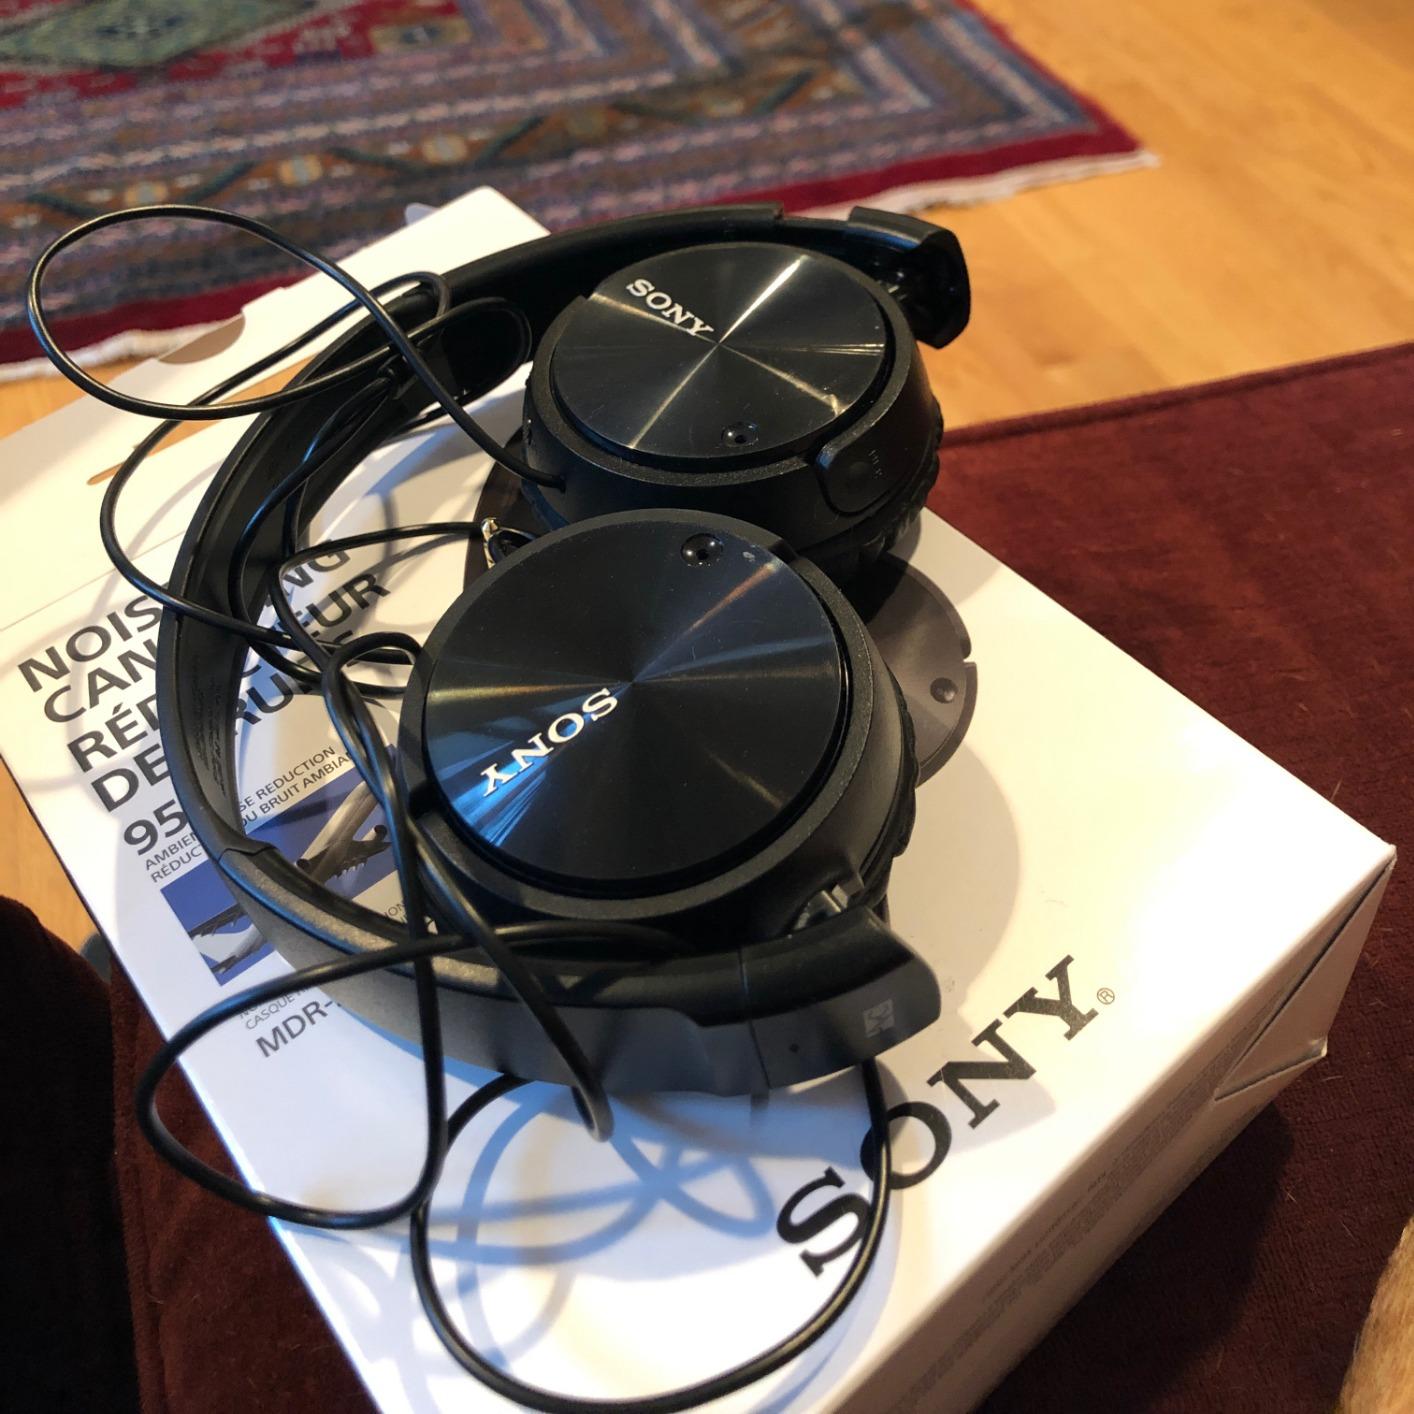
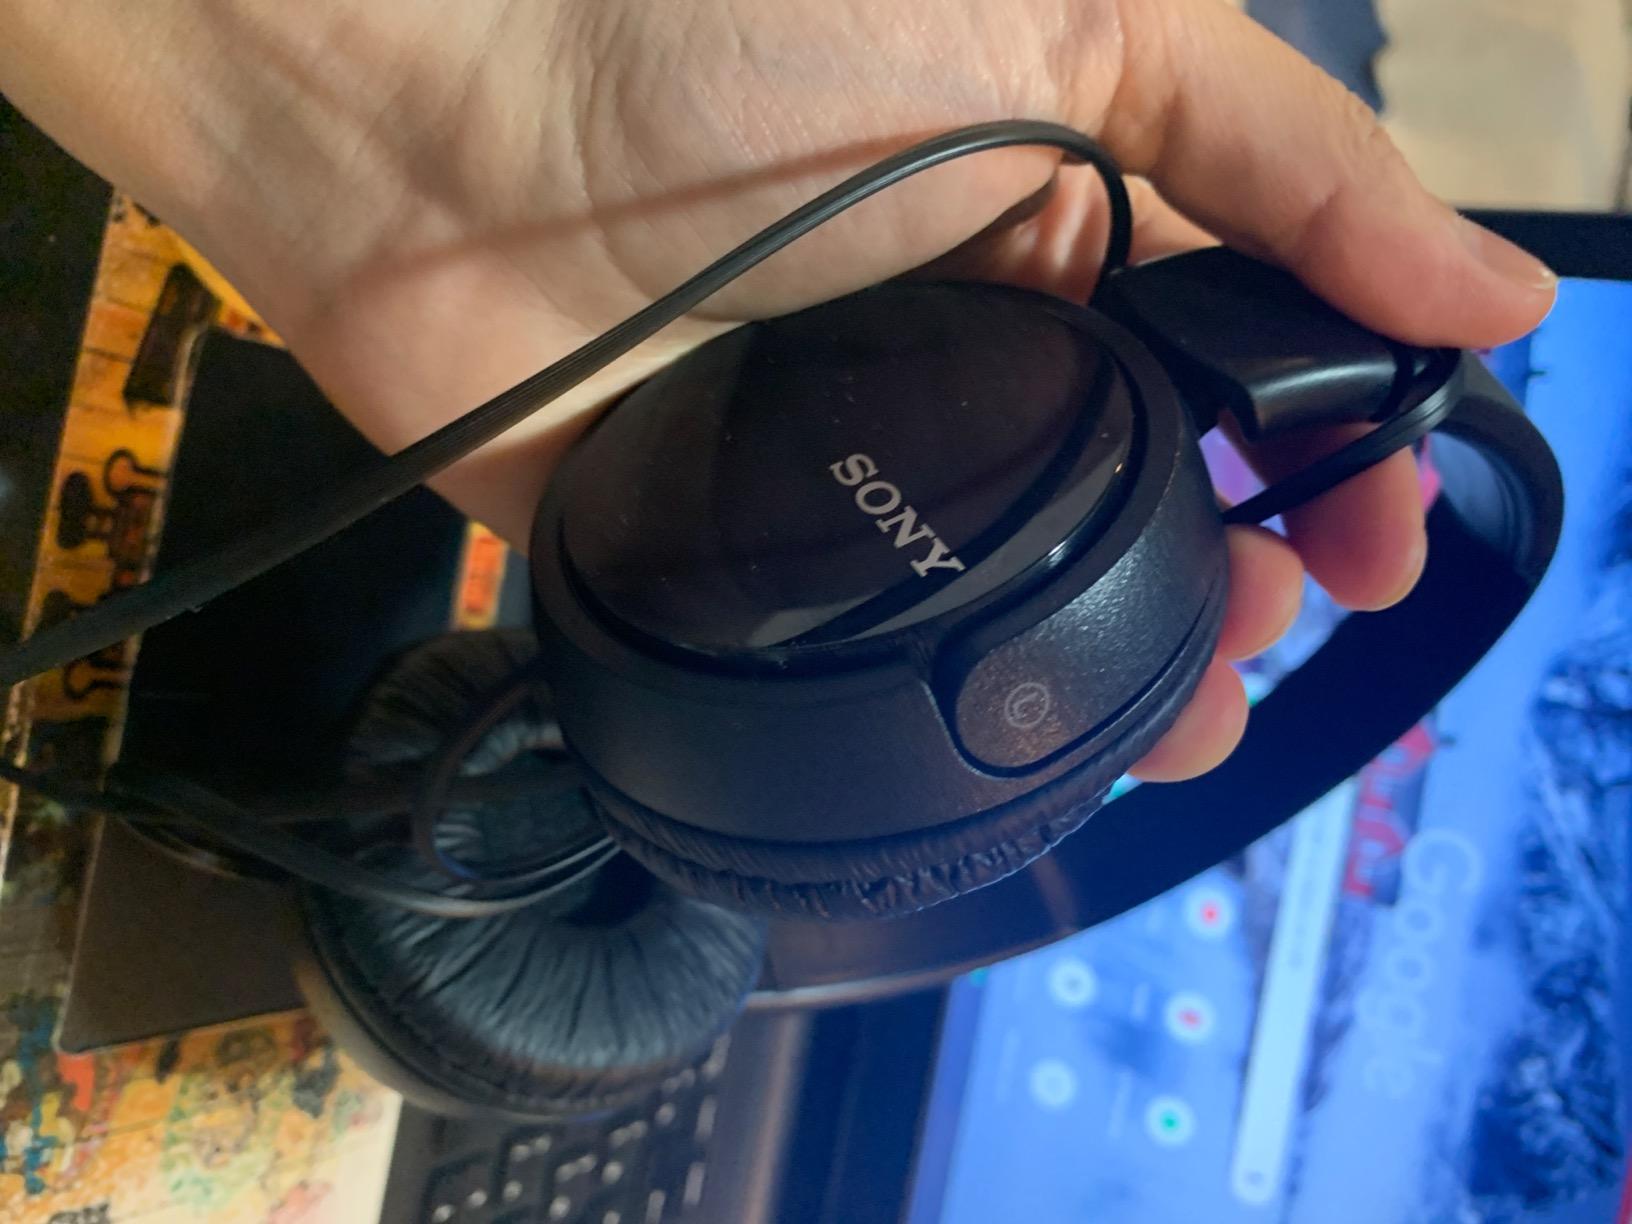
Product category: headphones
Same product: yes